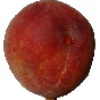
Label: Peach 1